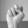
ASL letter: N